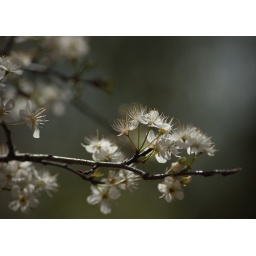
These lovely inch long flowers are on a medium sized tree in Houston, TX.